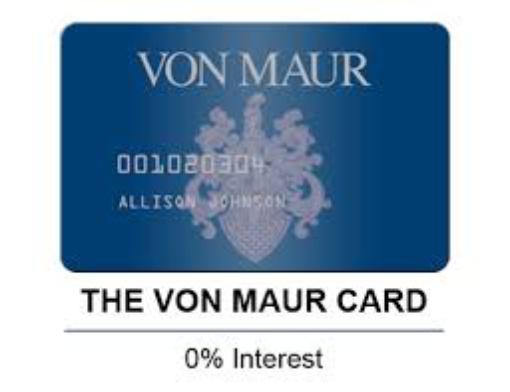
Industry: Others